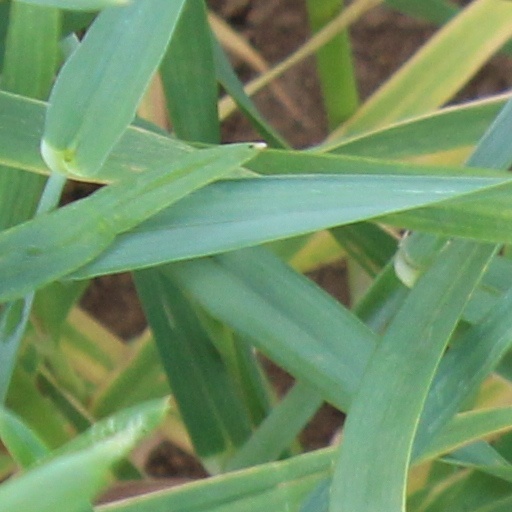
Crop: wheat